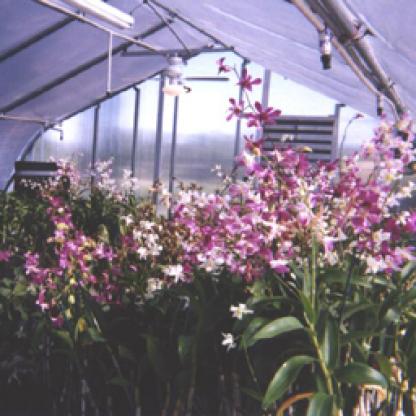
Scene: Indoor